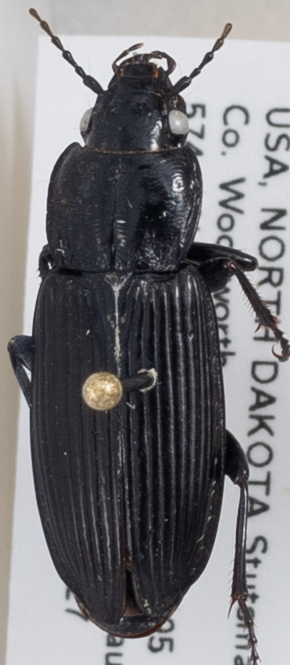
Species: Pterostichus melanarius melanarius
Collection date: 2019-08-27
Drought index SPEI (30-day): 1.254
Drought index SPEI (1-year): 1.28
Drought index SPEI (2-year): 0.748